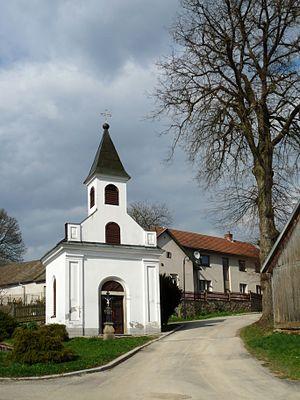
Hadravova Rosička est une commune du district de Jindřichův Hradec, dans la région de Bohême-du-Sud, en République tchèque. Sa population s'élevait à 58 habitants en 2020.